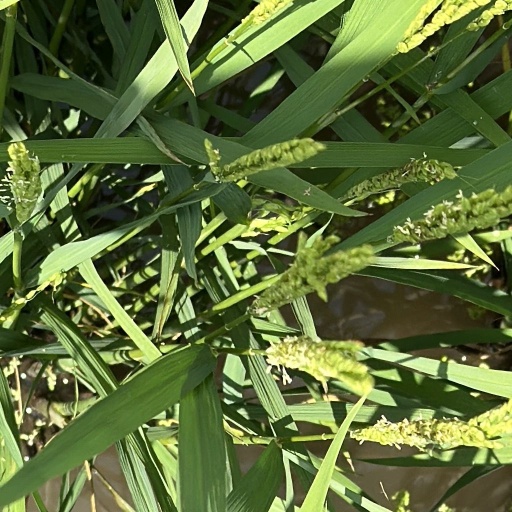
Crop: rice